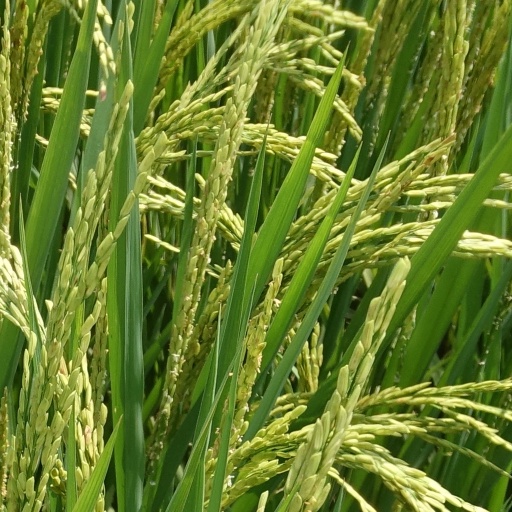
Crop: rice